Regensberg Castle

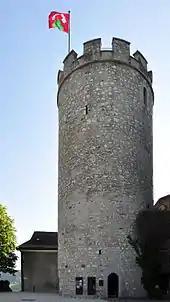
the so-called mid-13th-century "Rundturm"

The round tower (German: "Rundturm") is the only remnant of the mid-13th-century castle and is largely in its original state of construction. Atypical for the north-eastern Switzerland, it was built as a five-storey keep made of local limestone, with a wall thickness of and a diameter of at its basement. The unique architectural design as round tower is presumably a reminiscence by "Lütold V" to his wife noblewomen "Berta de Neuchâtel"; in her native western Switzerland round towers then were disseminated.